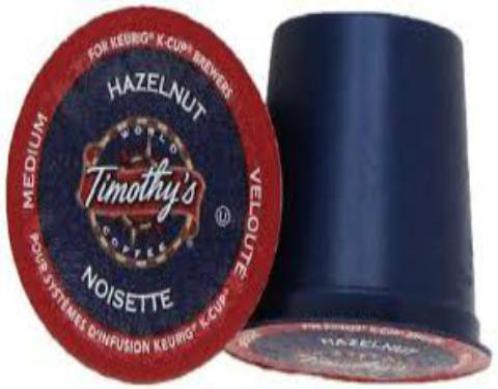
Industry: Food